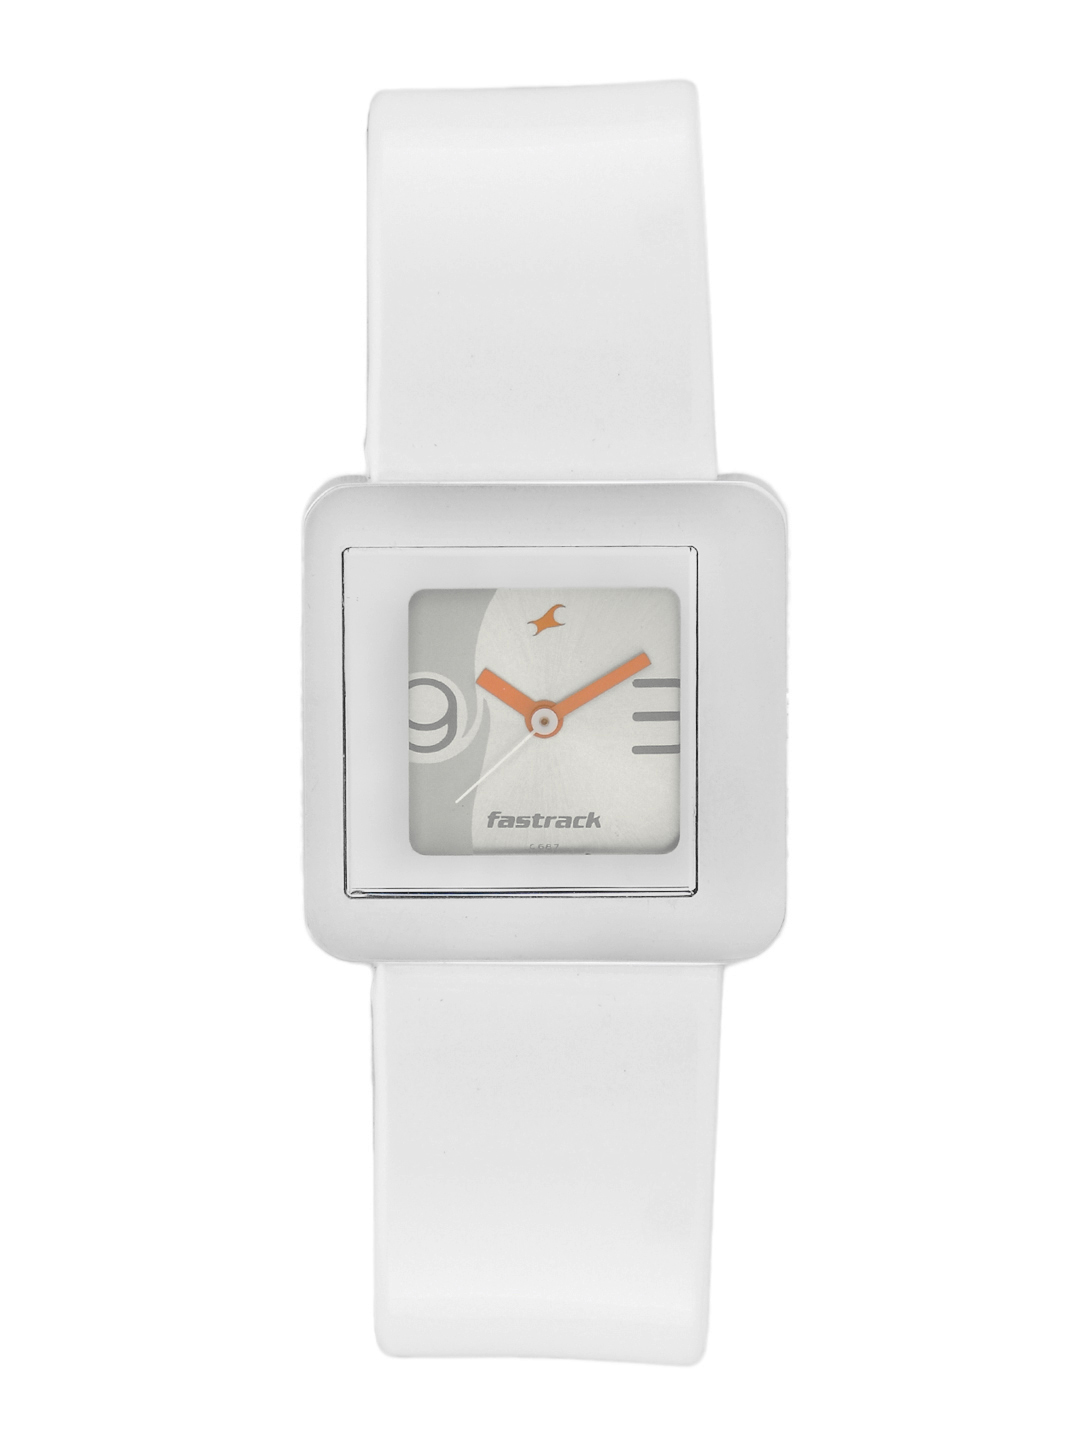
Fastrack Women Silver Dial Watch
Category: Accessories / Watches / Watches
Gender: Women
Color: Silver
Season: Winter 2016
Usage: Casual